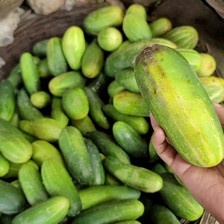
Label: cucumber